John Smith (explorer)

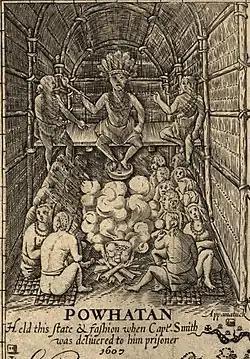
Smith's 1612 map detailing the inside of a longhouse with Chief Powhatan

In December 1607, Native Americans led by Opechancanough captured Smith while he was seeking food along the Chickahominy River, and he was taken to meet Chief Powhatan, Opechancanough's older brother, at Werowocomoco, the main village of the Powhatan Confederacy. The village was on the north shore of the York River about north of Jamestown and downstream from where the river forms from the Pamunkey River and the Mattaponi River at West Point, Virginia.